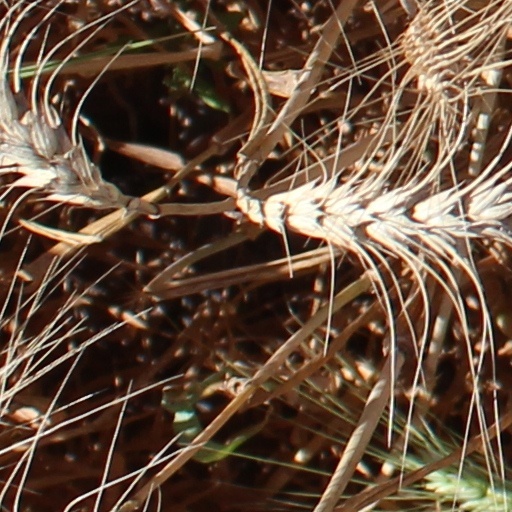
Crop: wheat